Polish–Soviet War

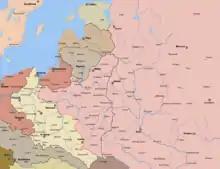
Soviet offensive successes, early August 1920

The 3rd Army and other Polish formations avoided destruction in the course of their long retreat from the Kiev frontier, but remained tied down in western Ukraine. They could not support the Polish northern front and reinforce, as planned by Piłsudski, the defences at the Avuta River.